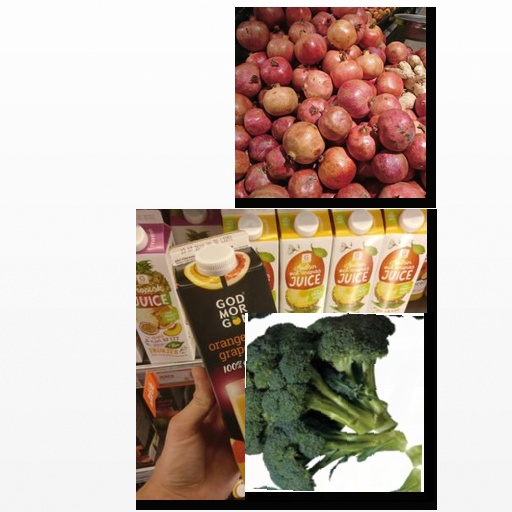
Food items: pomegranate, orange_red_grapefruit_juice, broccoli